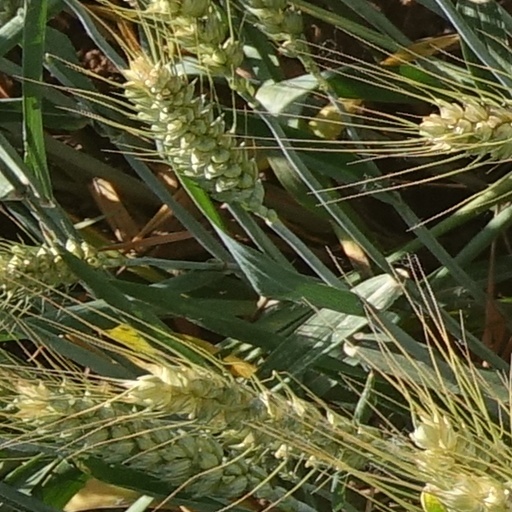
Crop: wheat